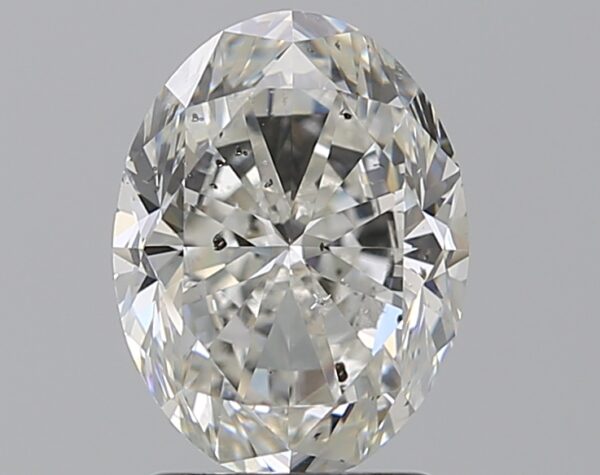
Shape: oval
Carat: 2.01
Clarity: SI2
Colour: H
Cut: VG
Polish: EX
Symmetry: EX
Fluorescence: M
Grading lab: GIA
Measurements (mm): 9.14 x 6.88 x 4.51